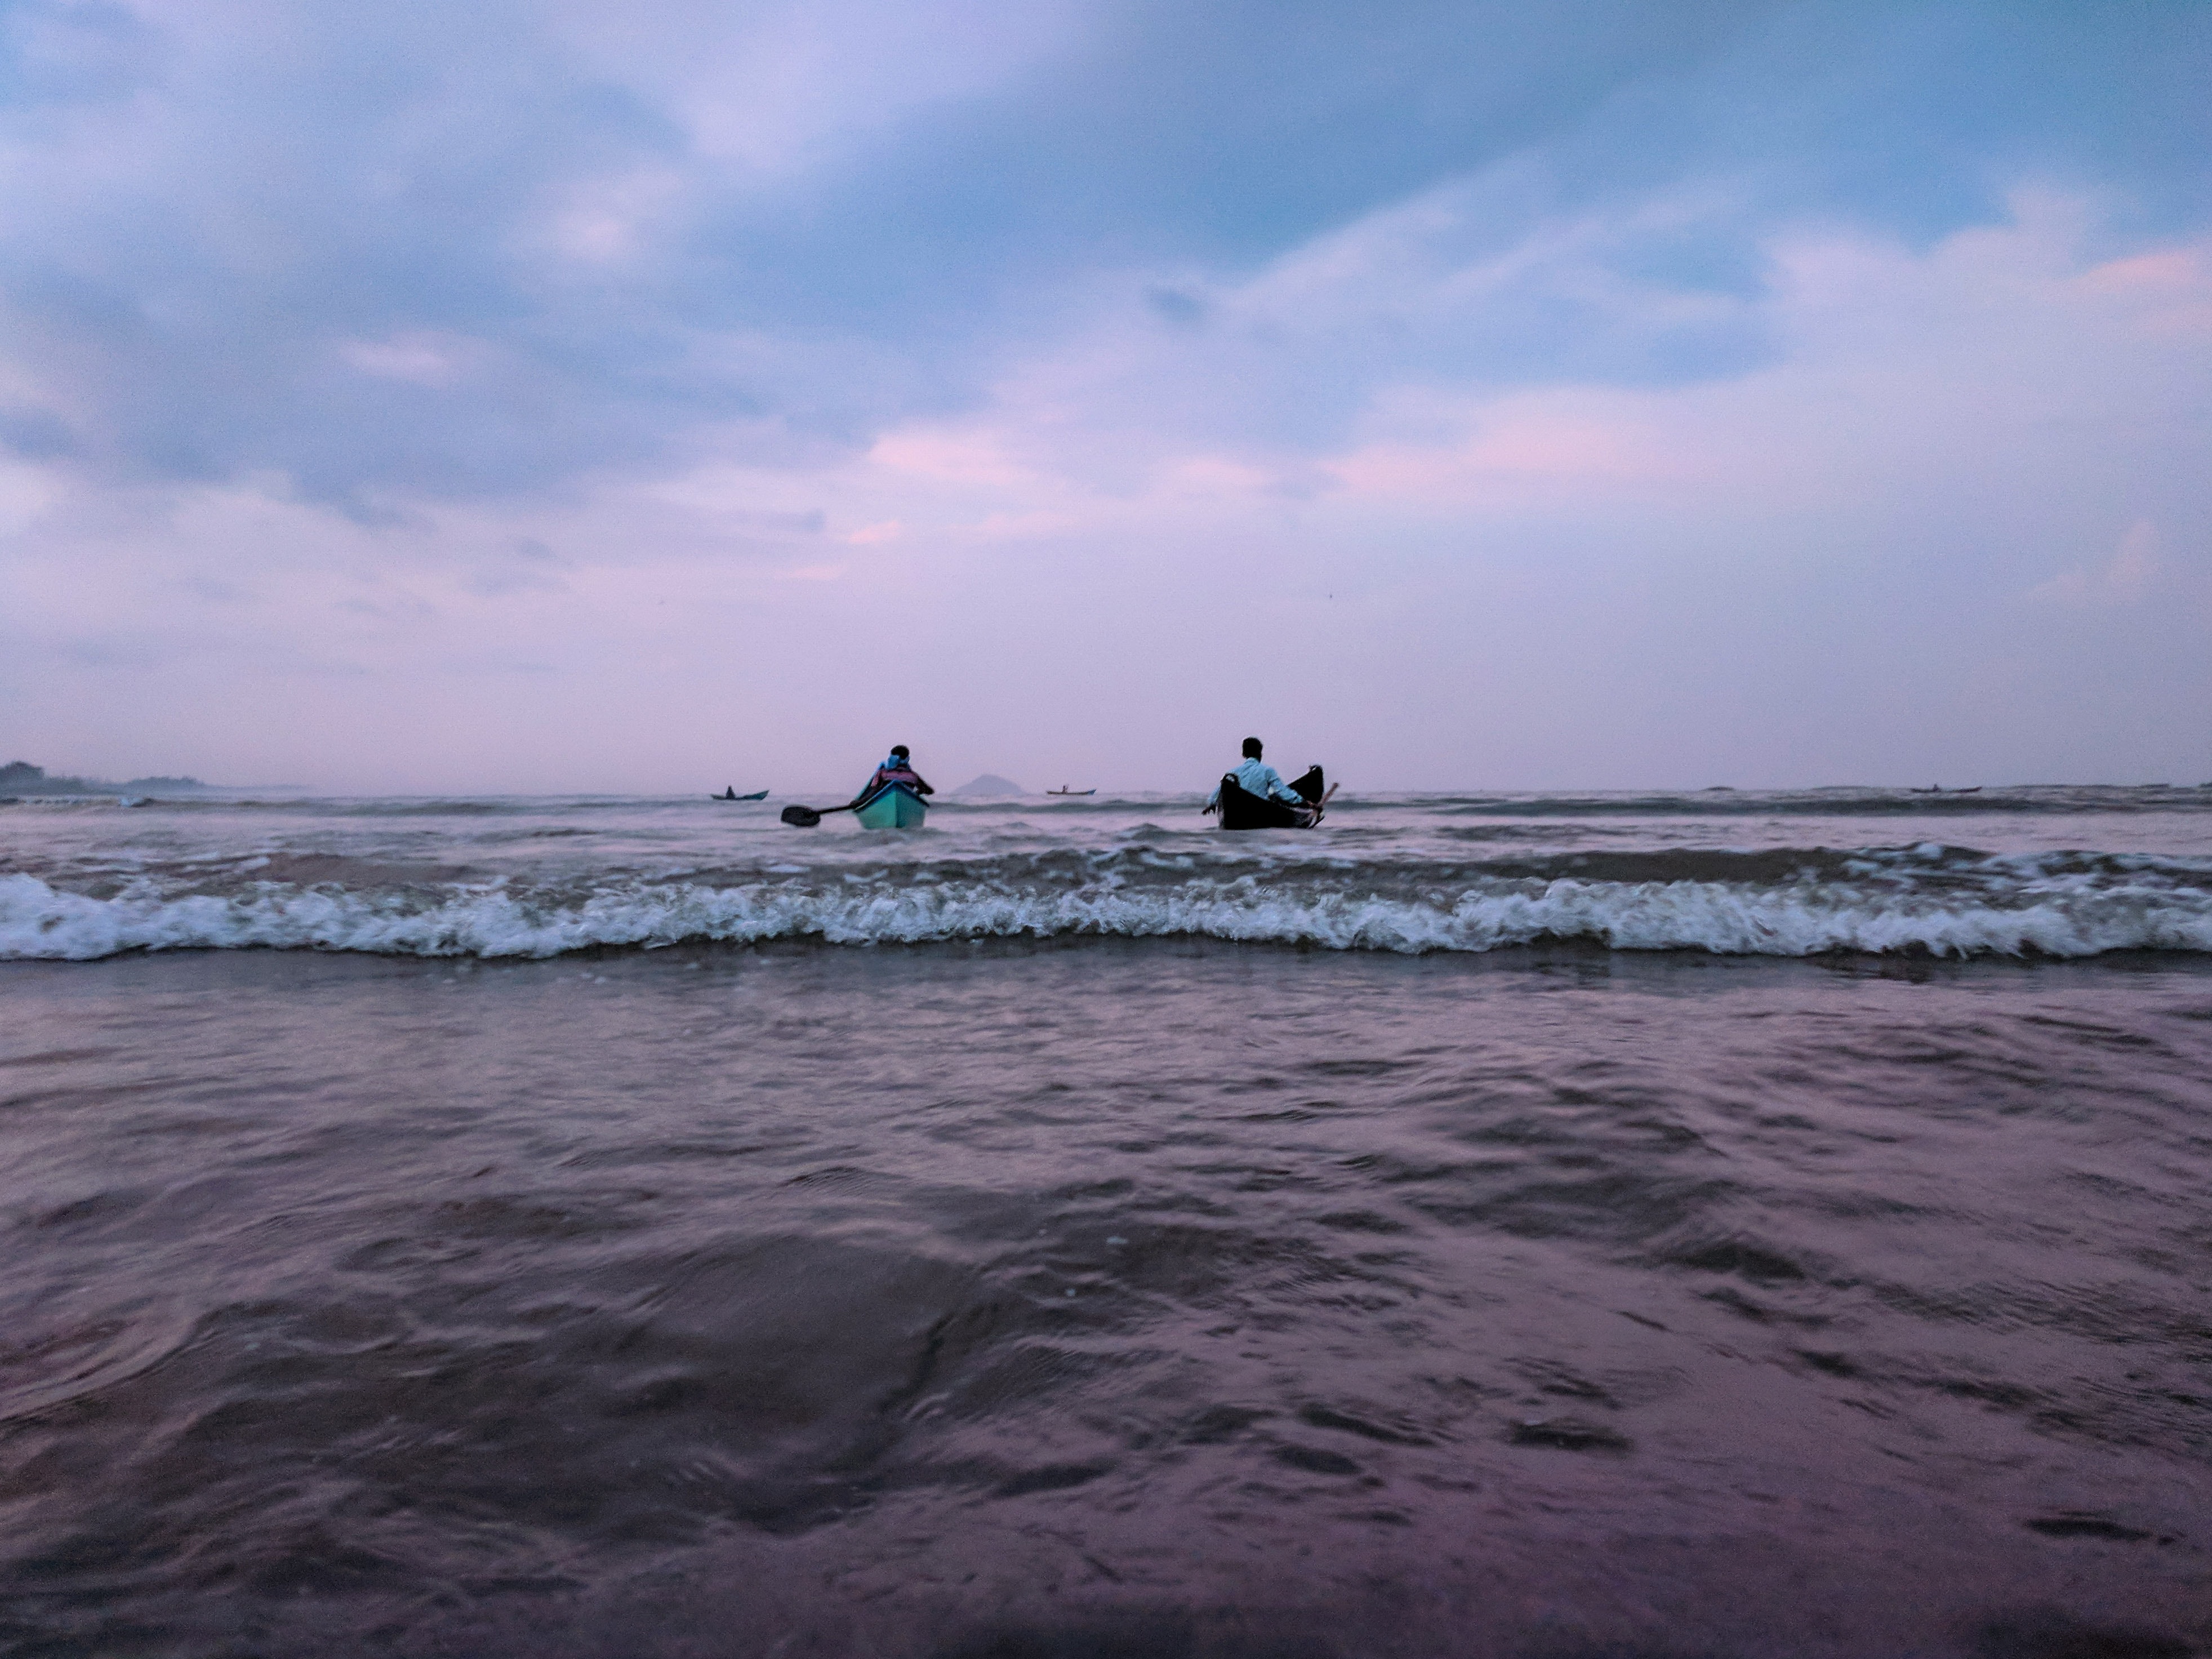
body of water, sky, sea, ocean, water, wave, horizon, wind wave, cloud, calm, tide, coast, beach, waterway, shore, recreation, vehicle, boating, landscape, coastal and oceanic landforms, vacation, evening, tourism, wind